Kokyo Gaien National Garden

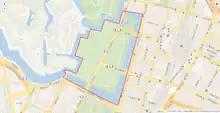
Map showing the area of the Garden

Though it has no playground equipment, it is often used as a place to relax and enjoy the history of Edo Castle and walk around the square. There is surveillance by the Imperial Palace Police and the Tokyo Metropolitan Police Department, as it is adjacent to the Imperial Palace.